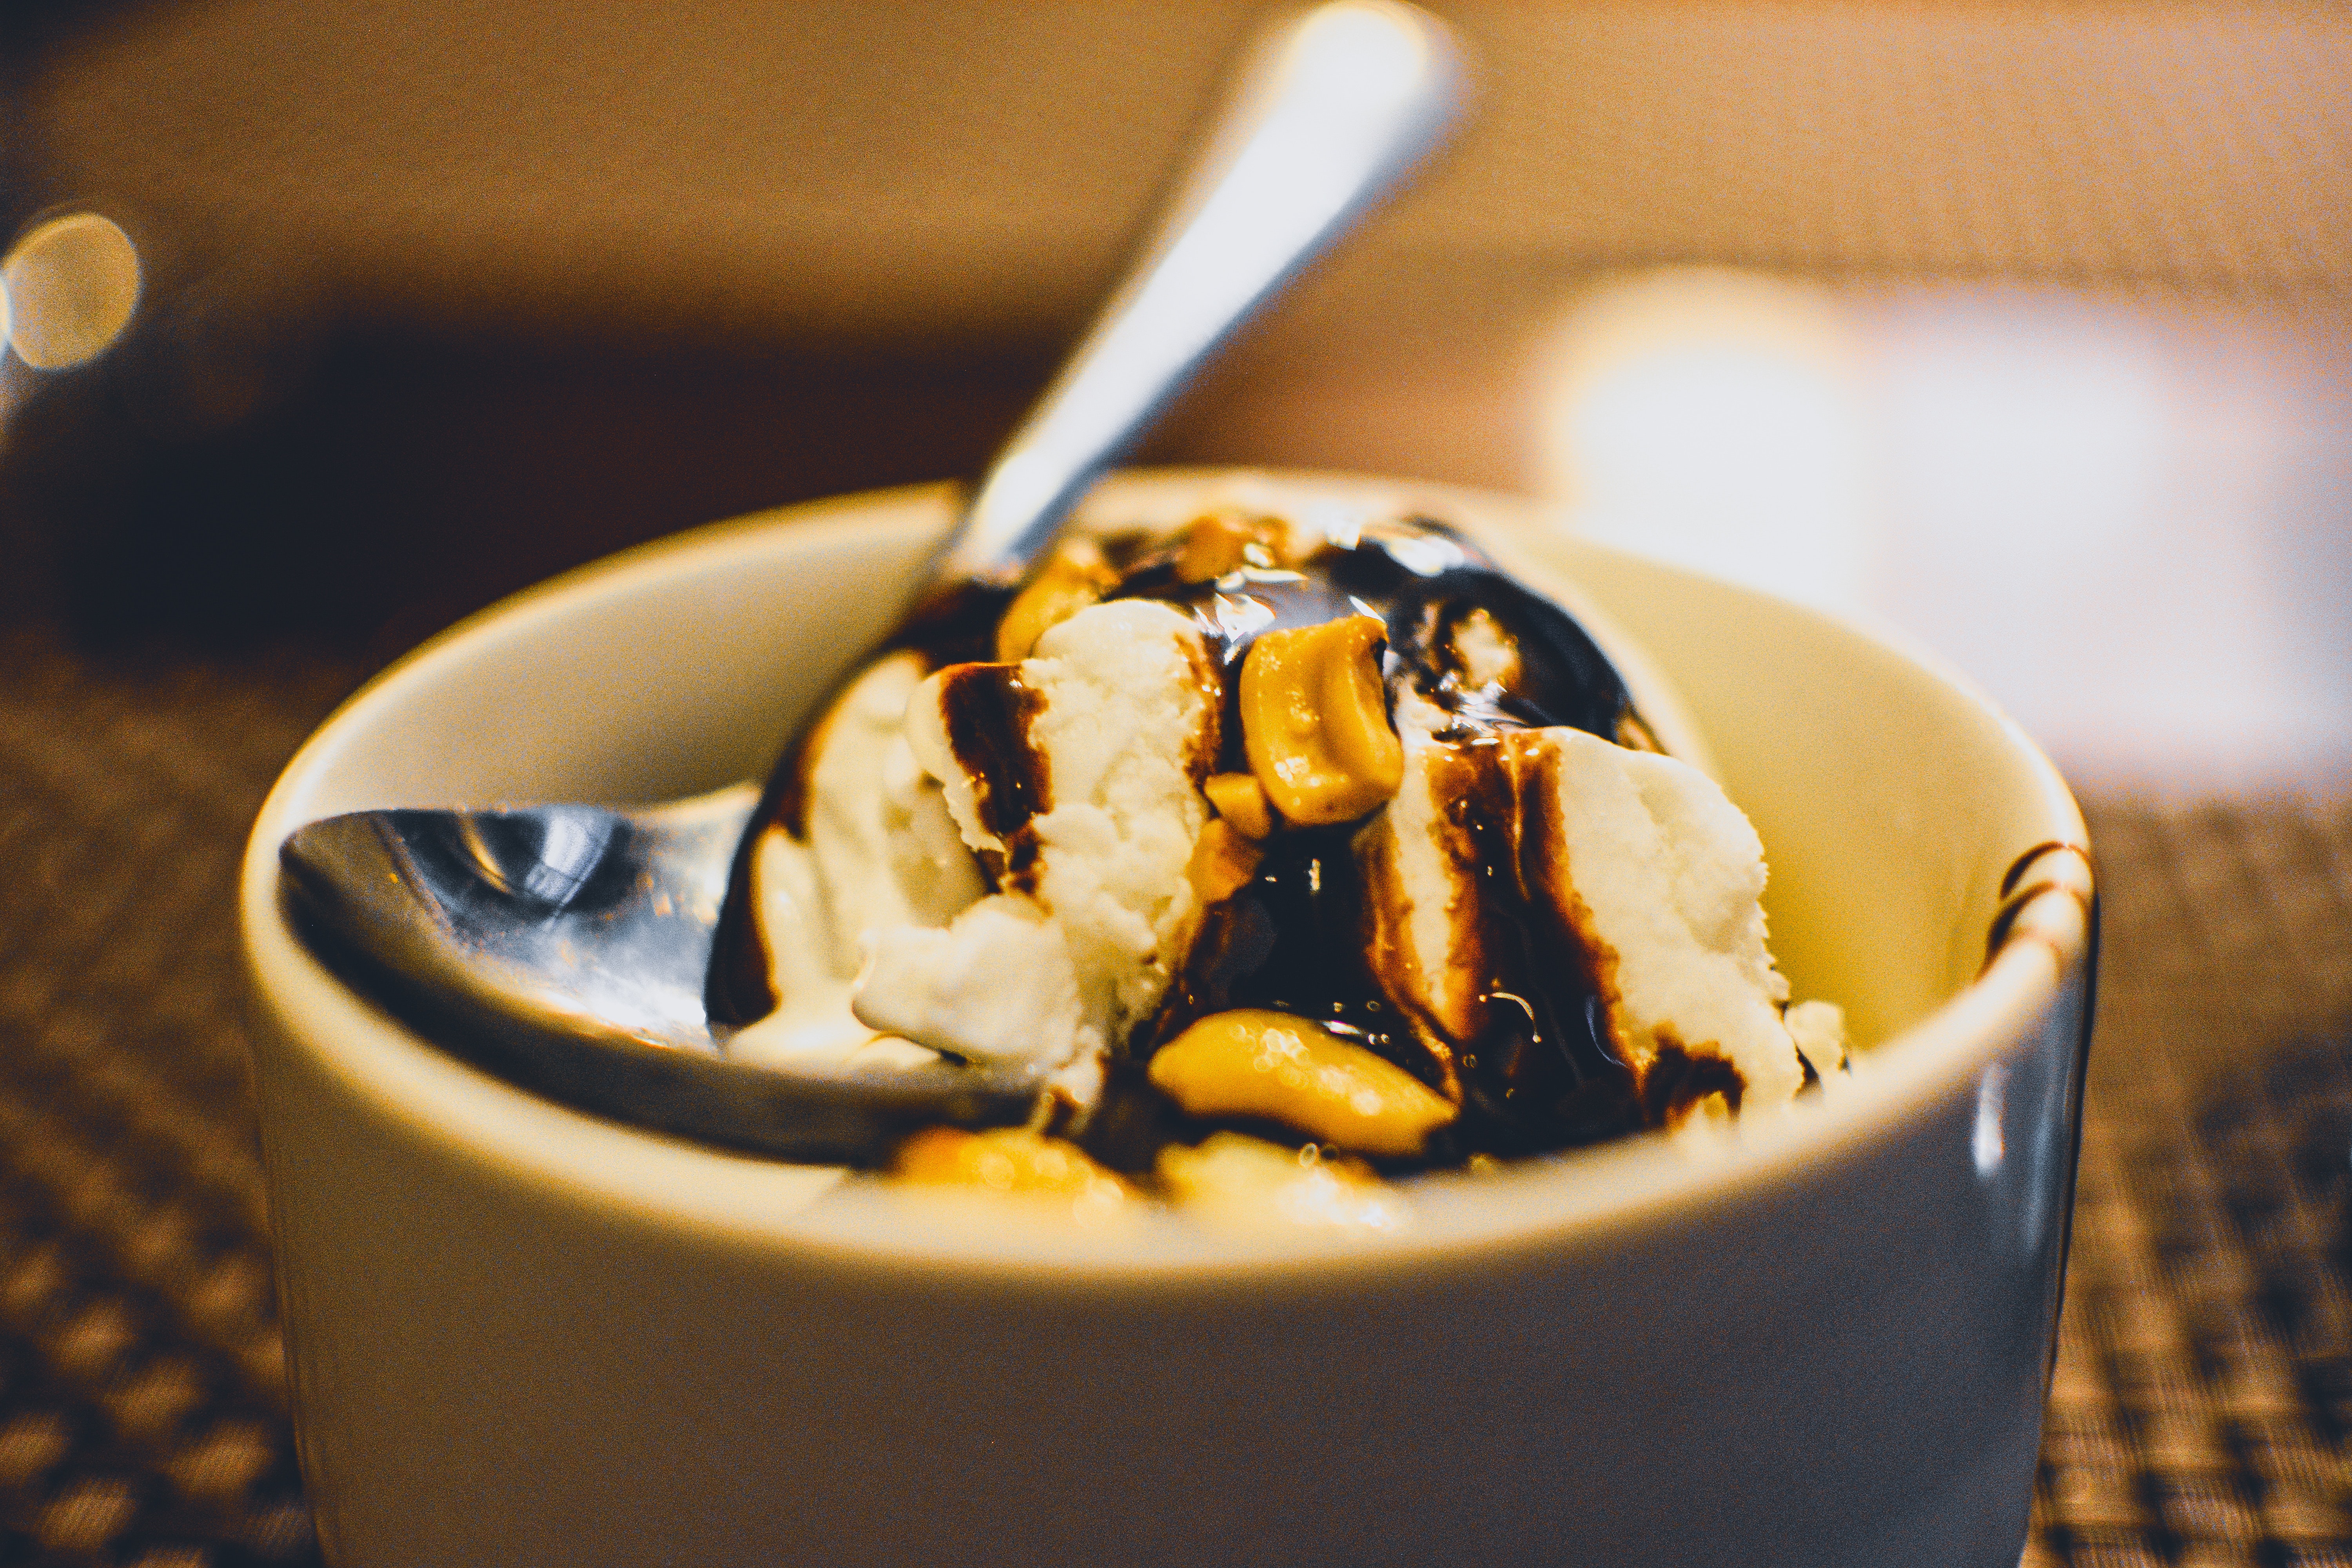
dish, food, cuisine, sundae, ice cream, frozen dessert, ingredient, chocolate syrup, dessert, affogato, dairy, gelato, cream, frozen yogurt, pudding, produce, A a na tigela, breakfast, dame blanche, brazilian food